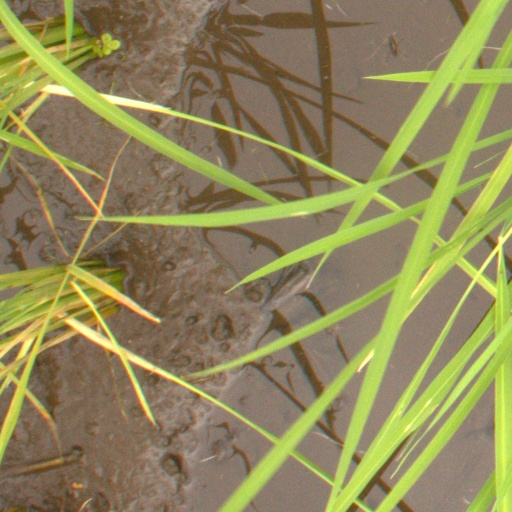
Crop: rice